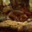
Label: beaver